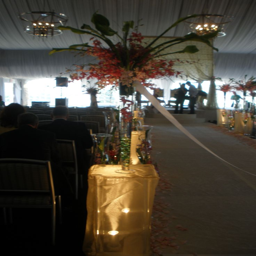
closer view of flowers on stands next to aisle , lighting up the way